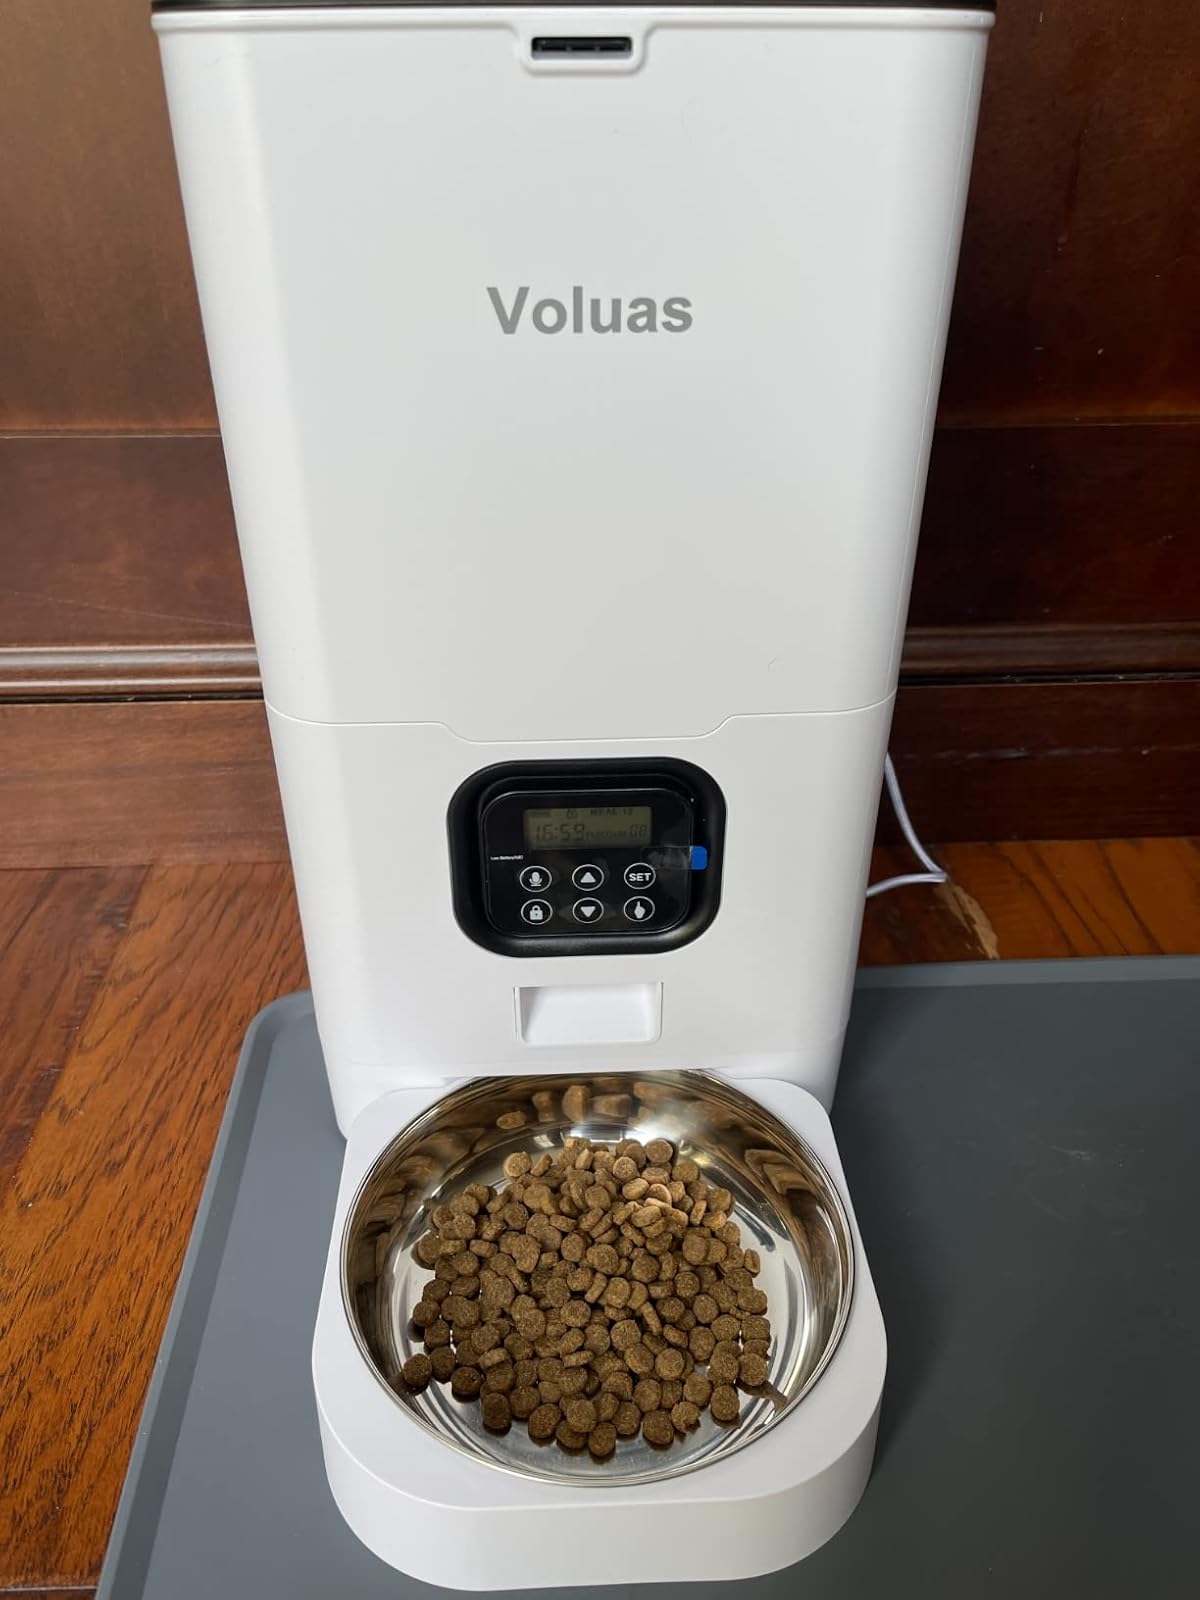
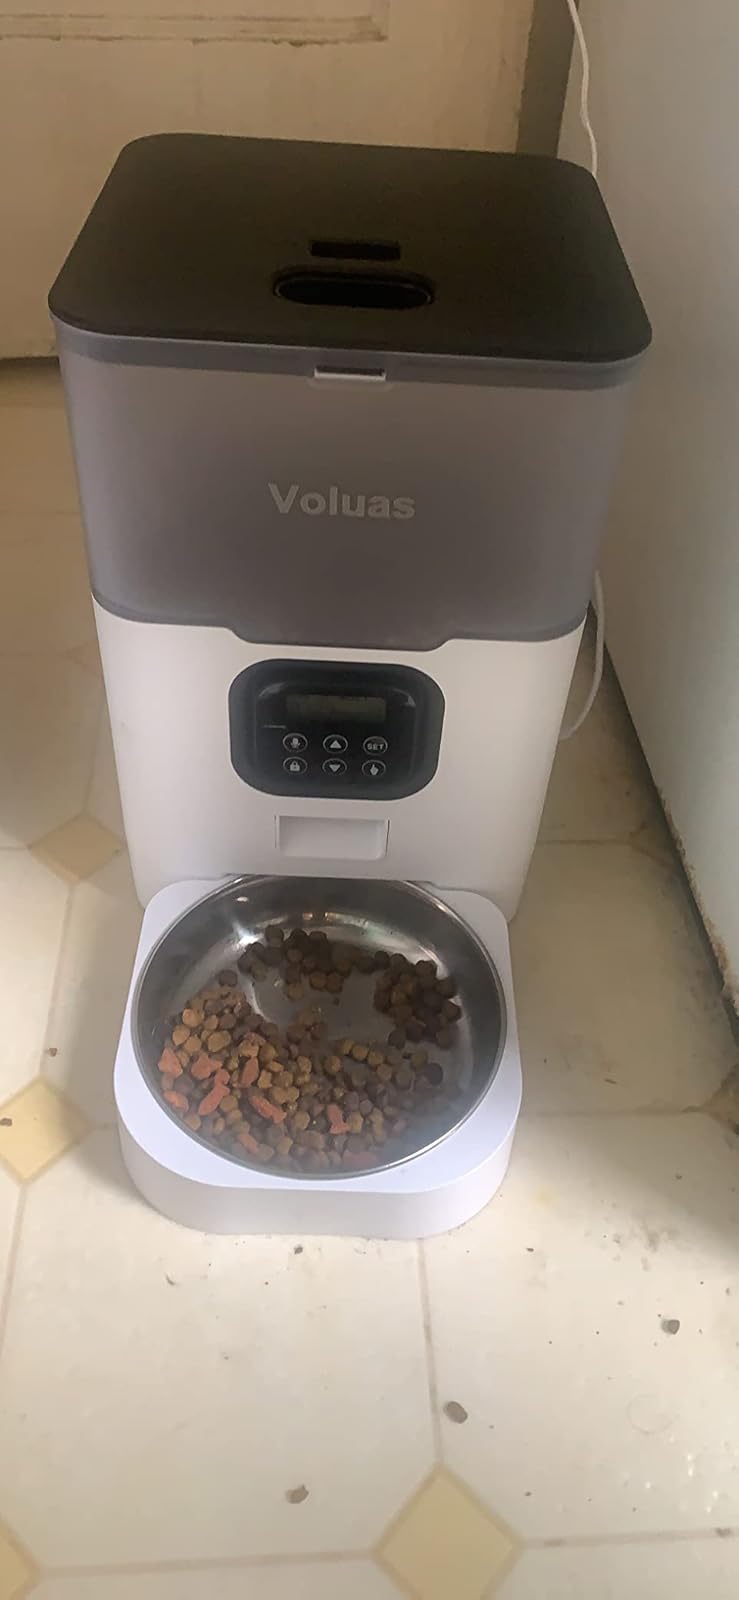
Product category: items_feeder
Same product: no